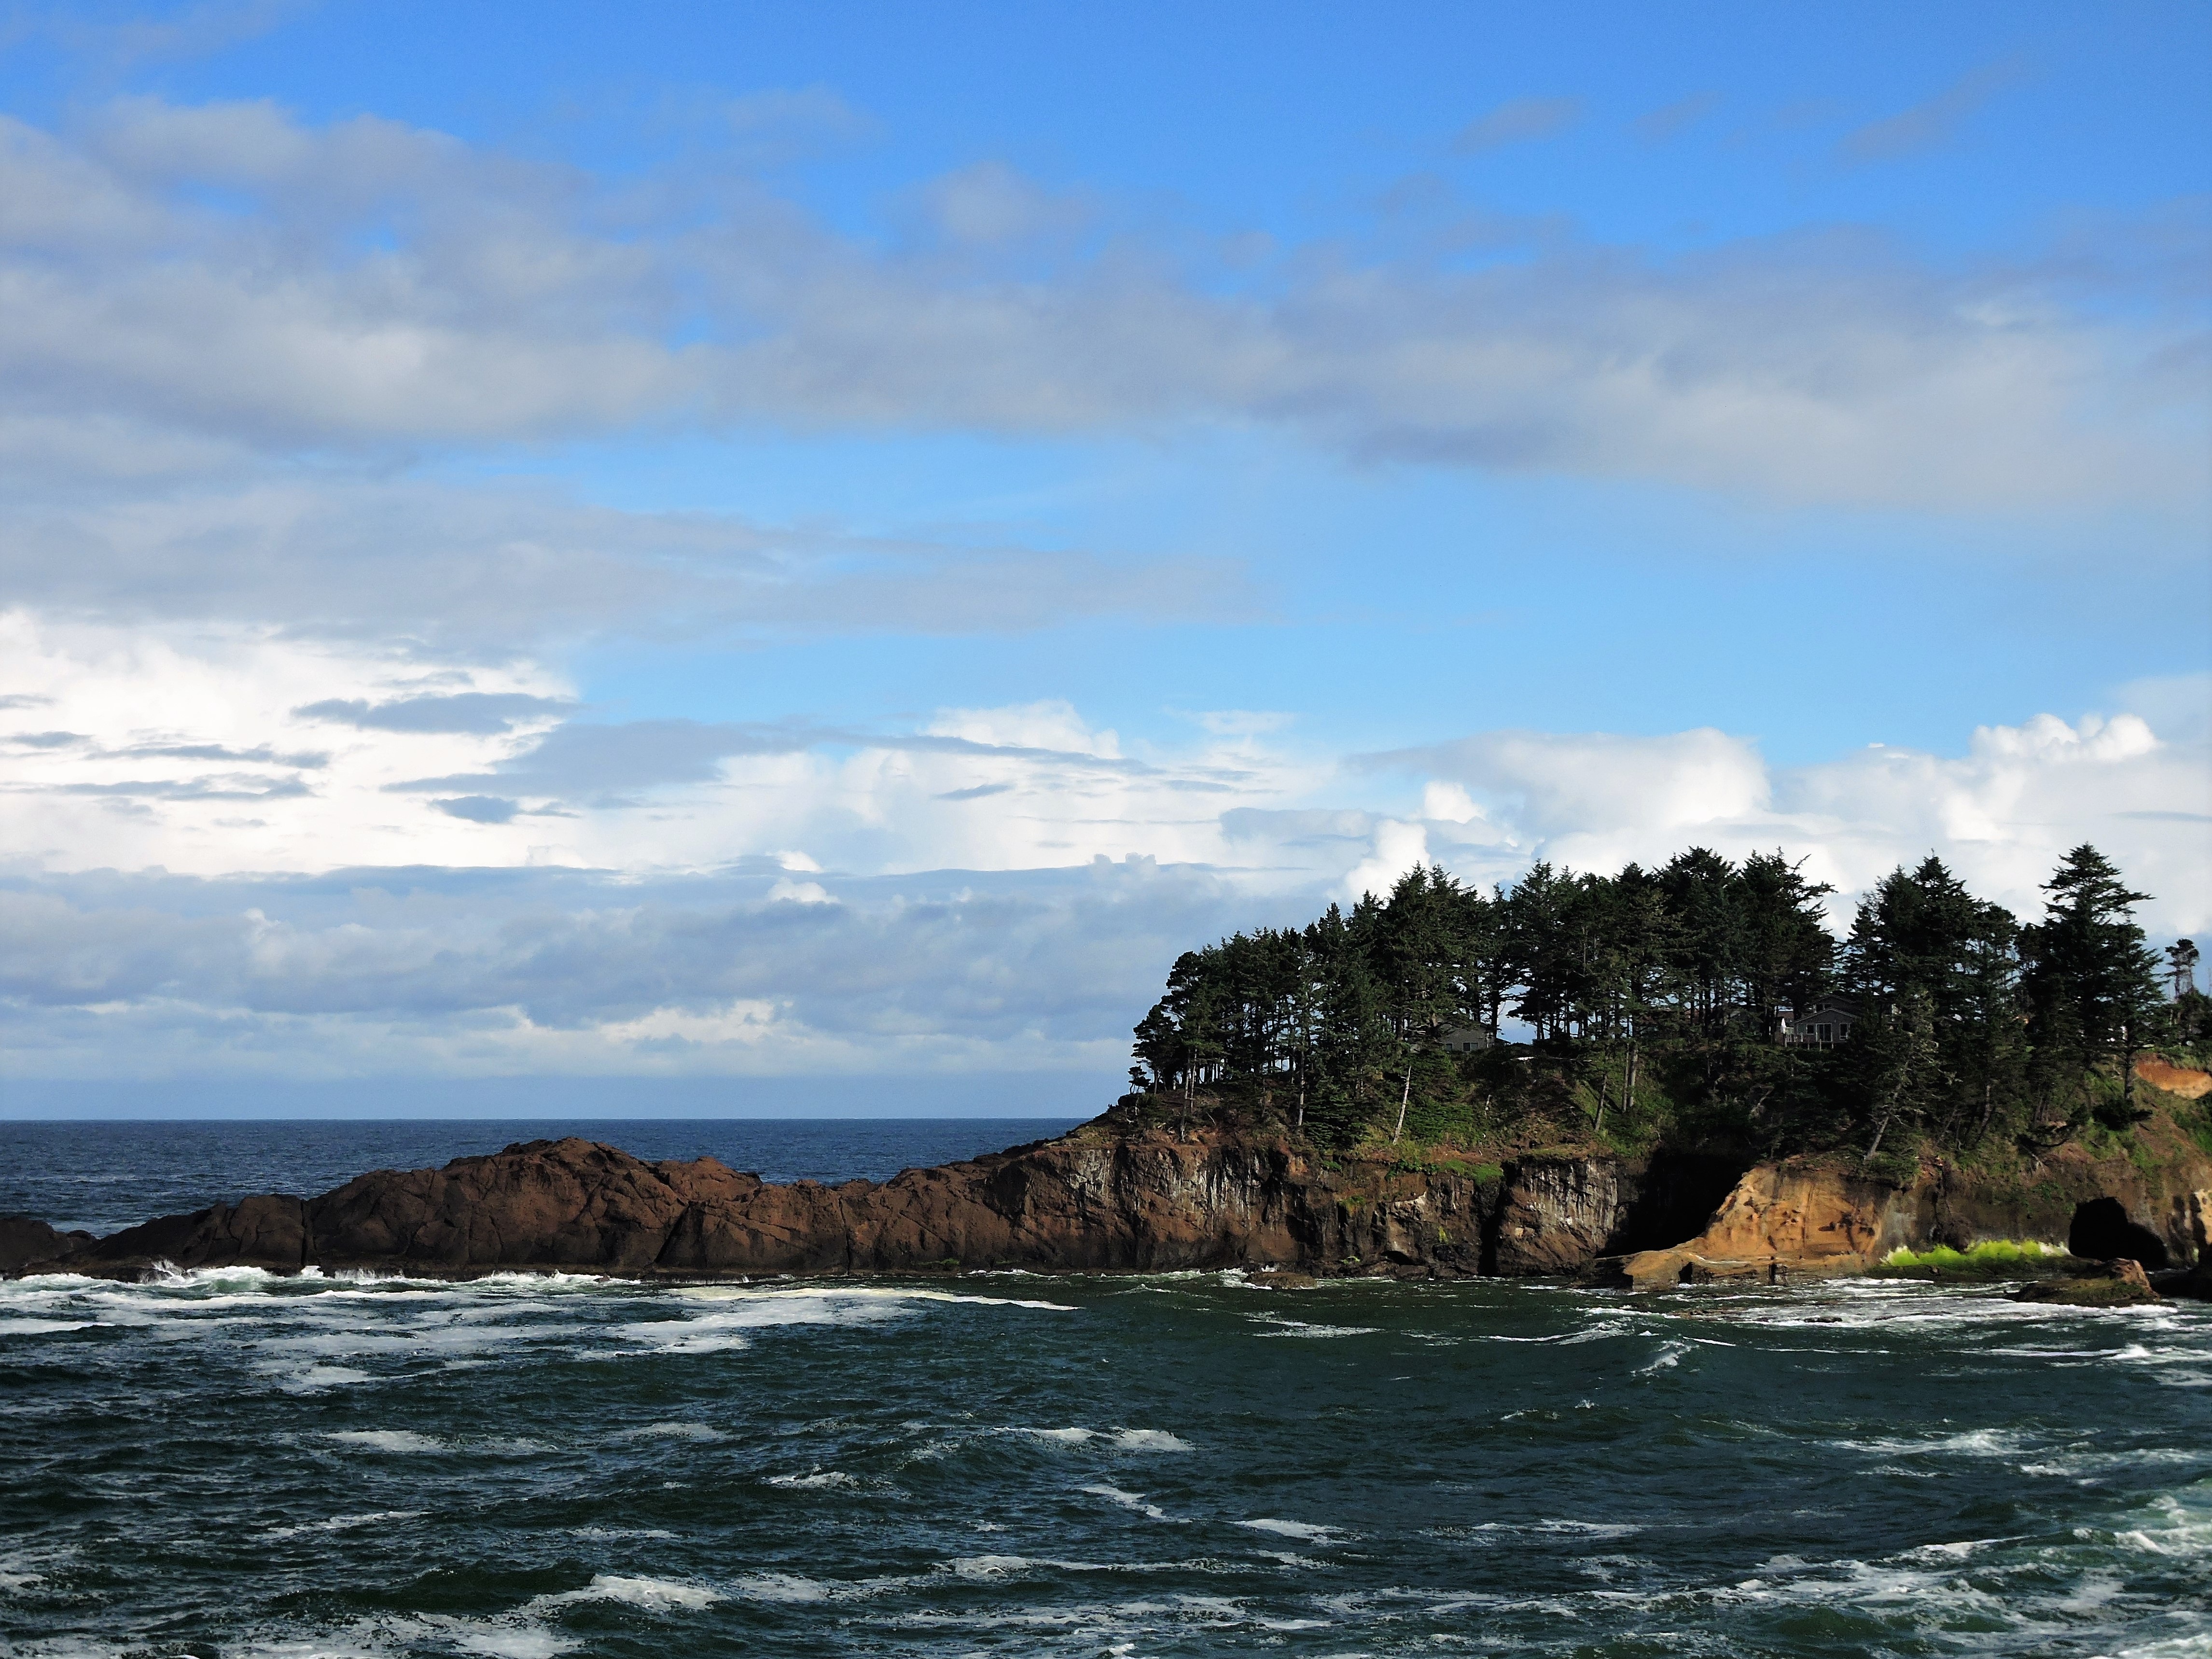
beach, landscape, sea, coast, water, rock, ocean, horizon, cloud, sky, shore, wave, vacation, shoreline, cliff, cove, bay, island, terrain, body of water, pacific, cape, oregon, islet, landform, depoe, depoe bay, geographical feature